Battle of Ölper (1809)

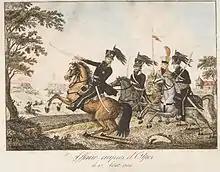
Duke Frederick-William and his staff at the Battle of Ölper.

The Black Brunswickers were outnumbered and were also threatened by an invading Dutch division from Halberstadt. In order not to fall between the two divisions, the Duke decided to face the Westphalians north of Brunswick, near the village of Ölper, to attempt to break through to the north.